Technique Polytechnic Institute

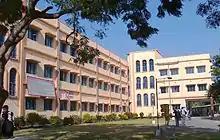
TPI Campus

Technique Polytechnic Institute is a co-educational private diploma engineering college located at Hooghly district in West Bengal, India. It is affiliated to West Bengal State Council of Technical Education and approved by All India Council for Technical Education.